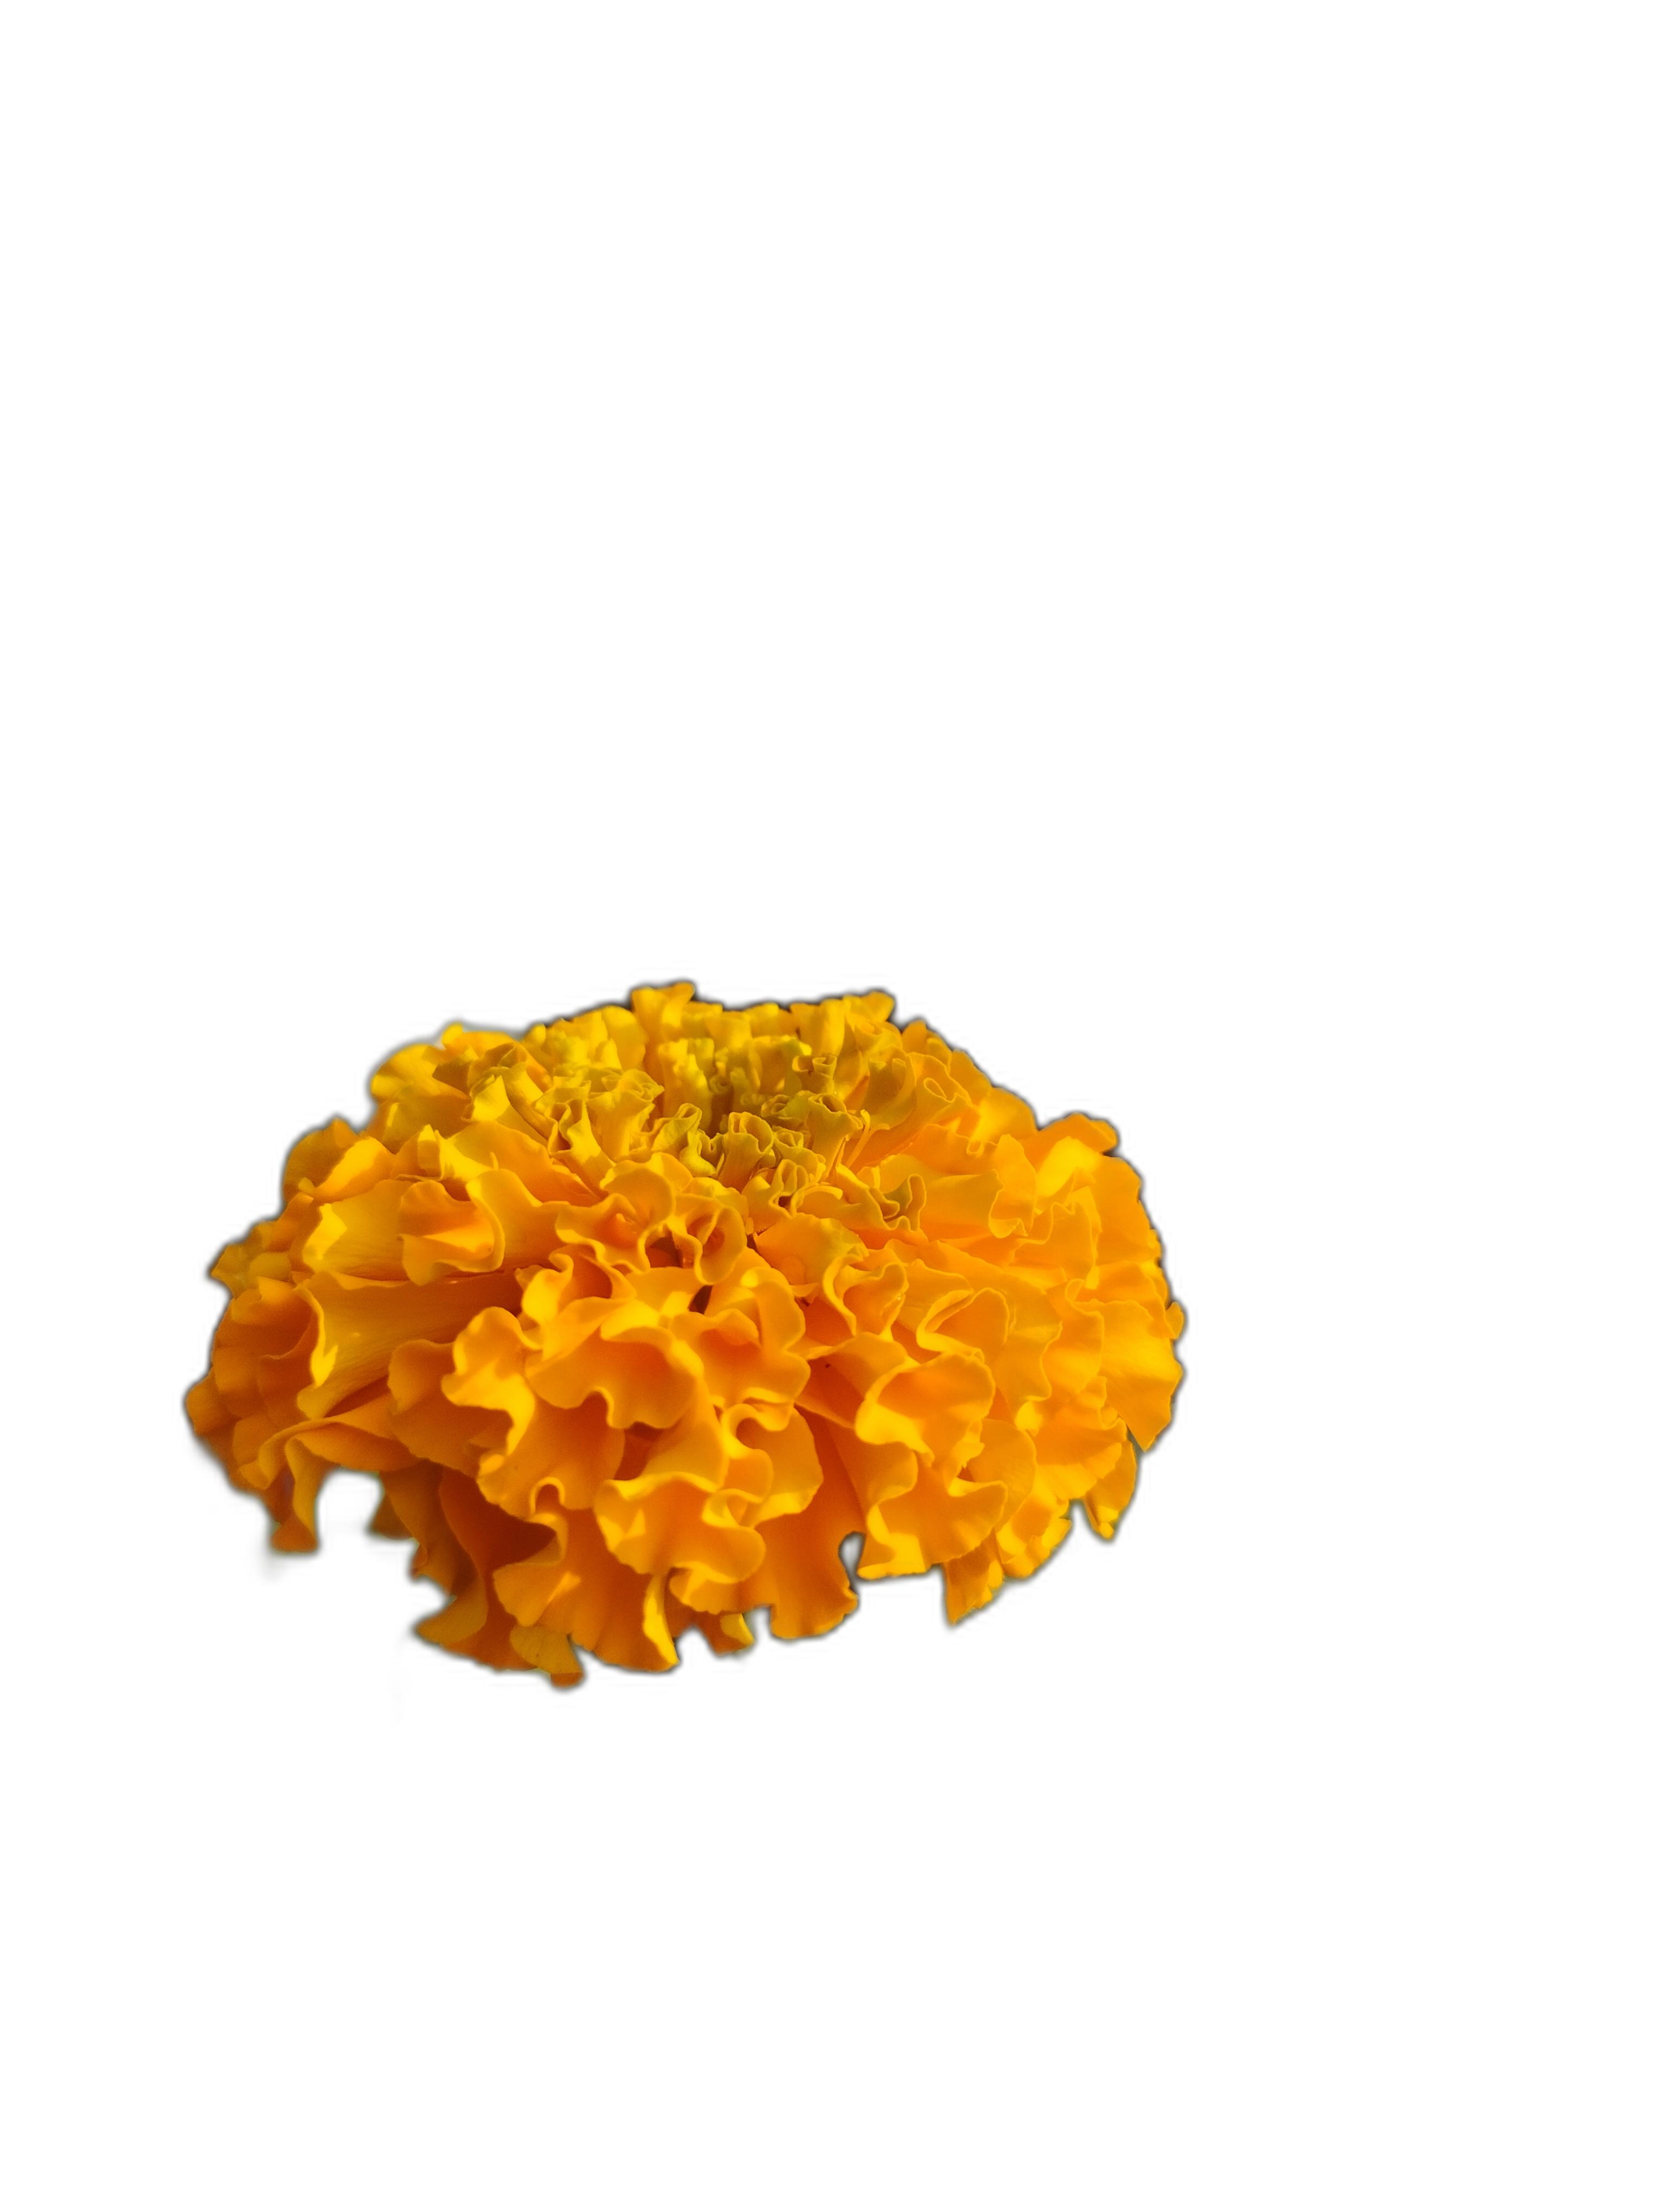
Label: Marigold